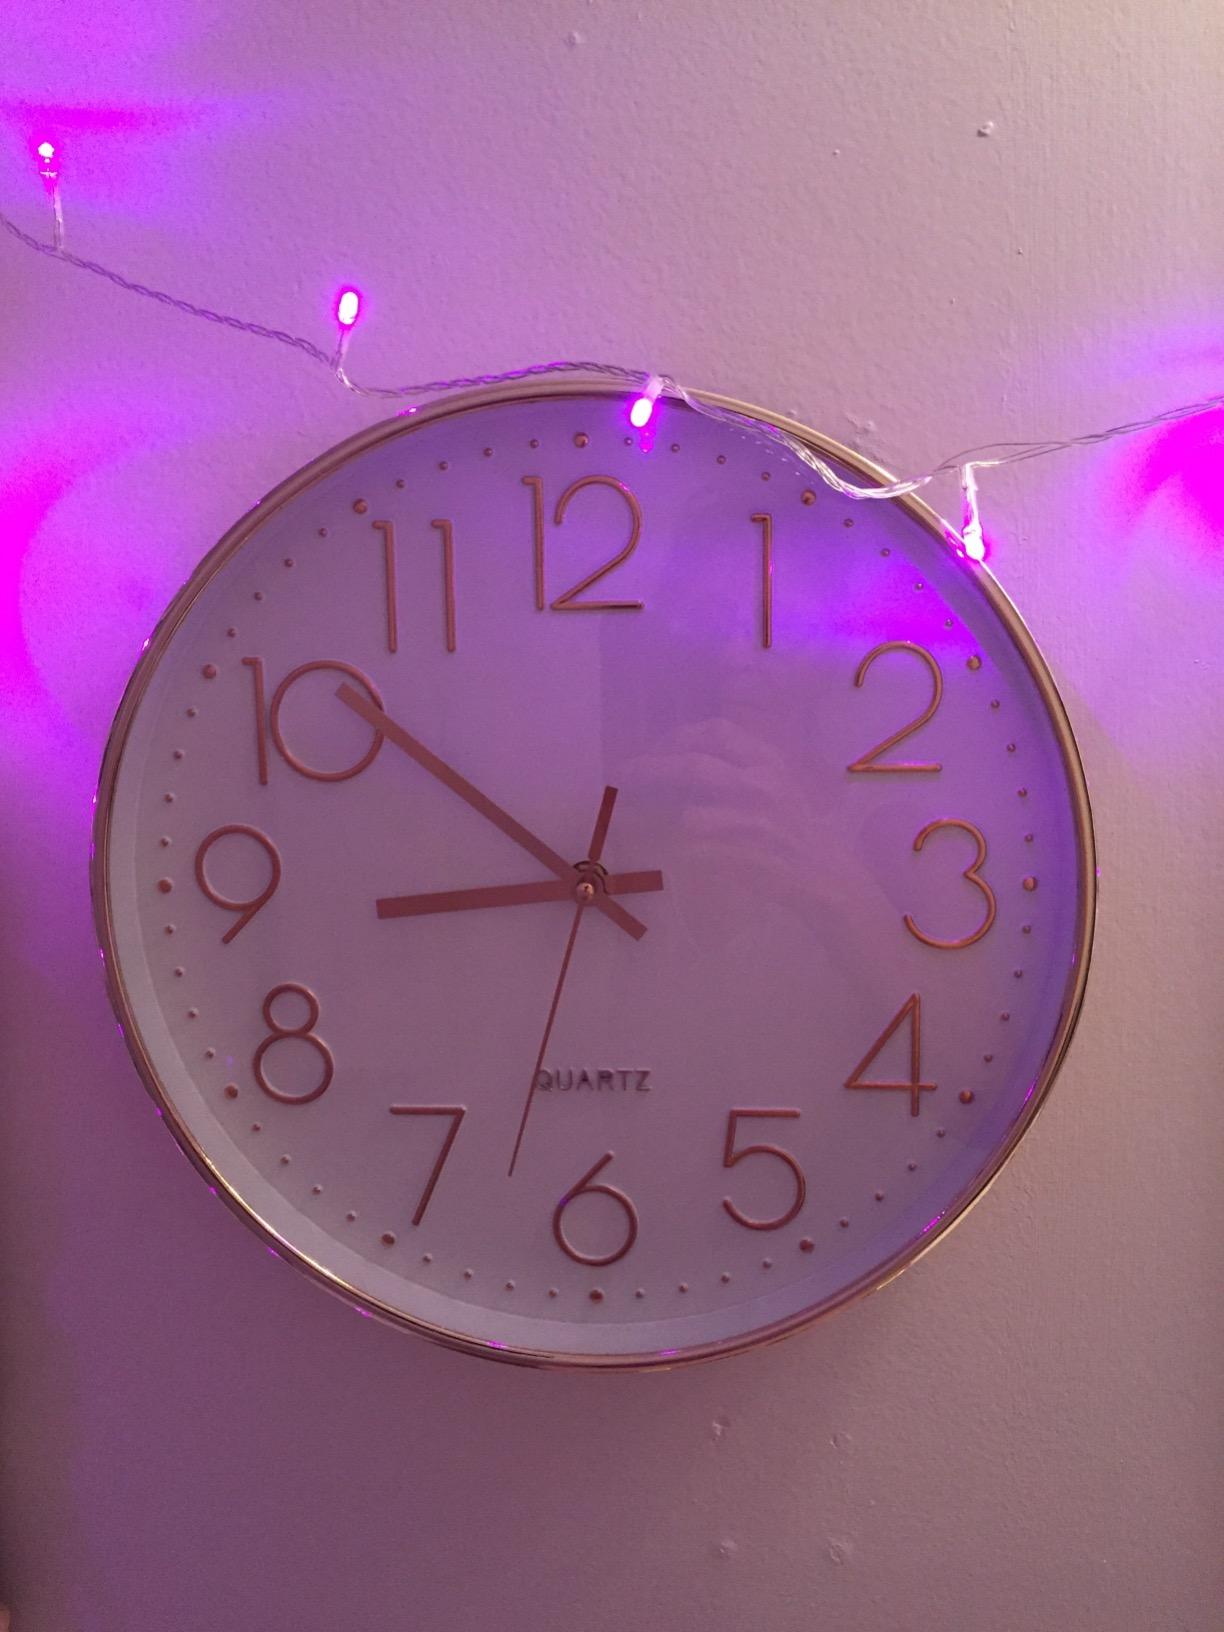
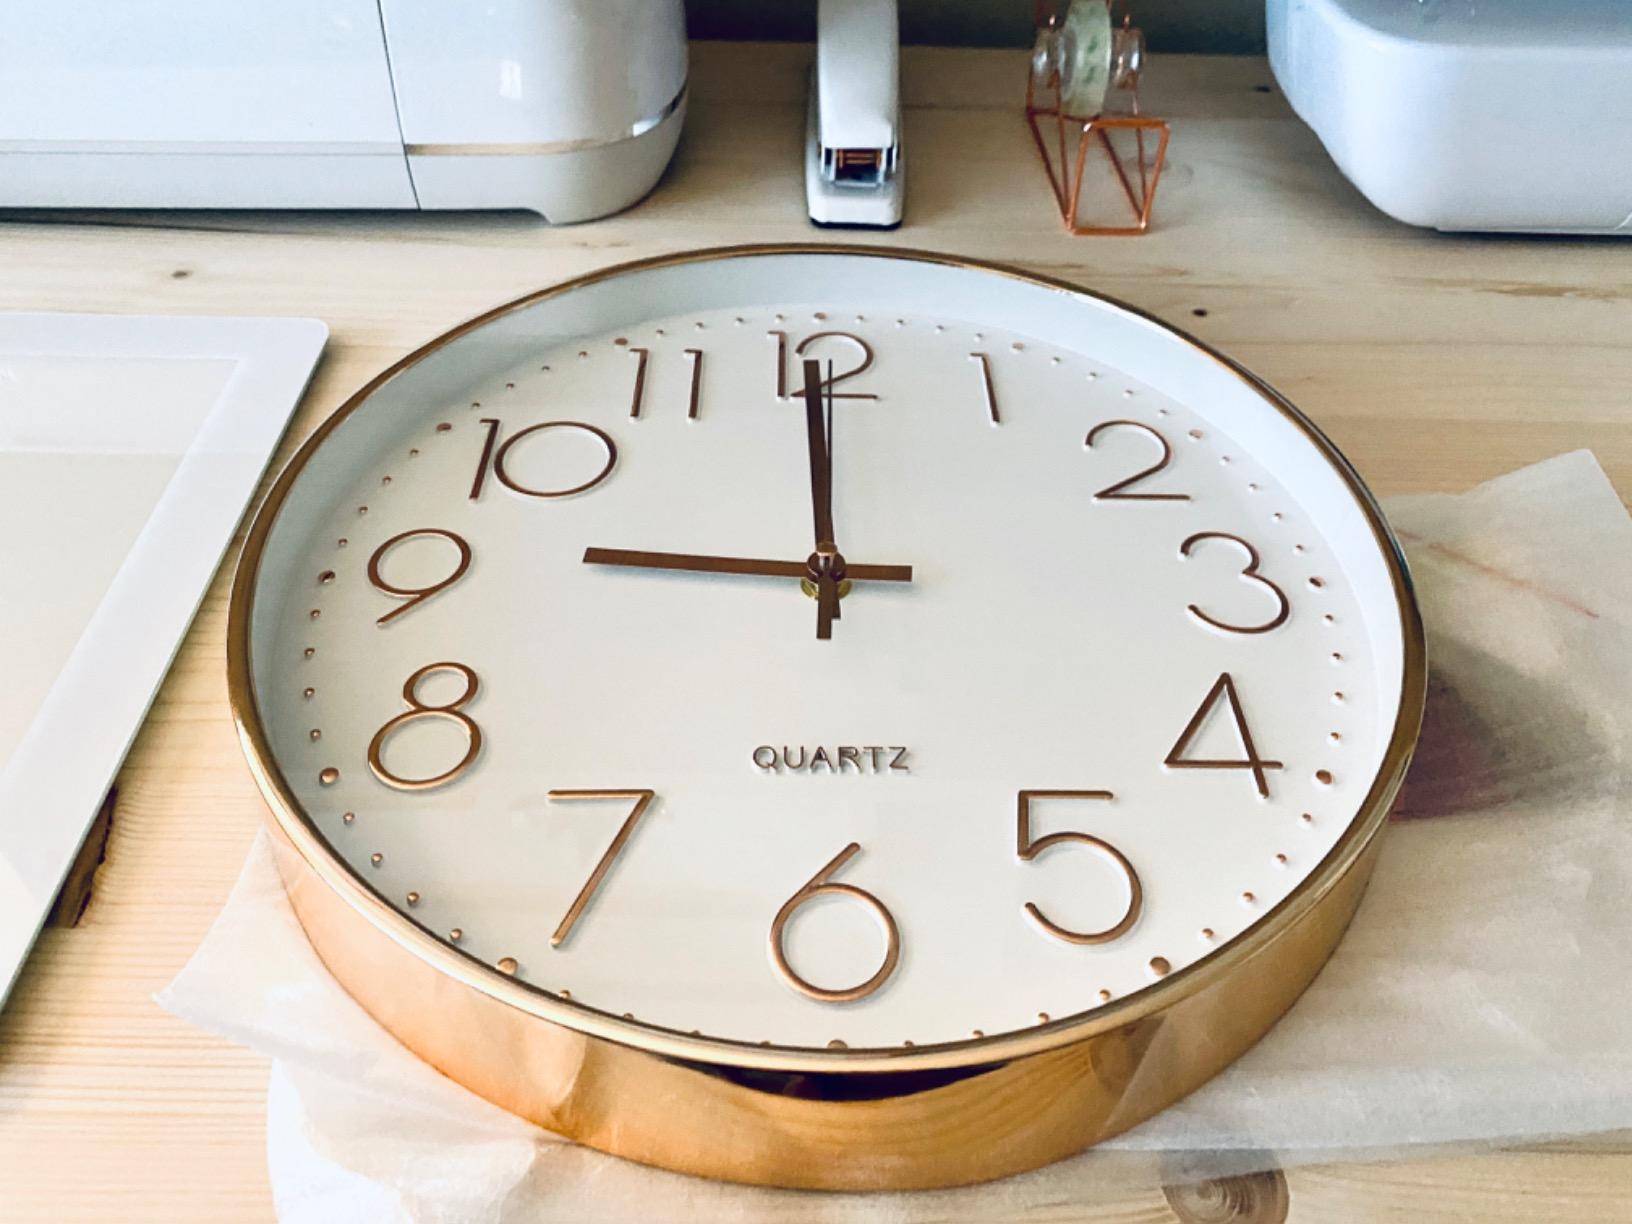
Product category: clock
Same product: yes